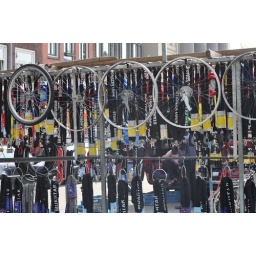
In a city where there are more bikes than cars, there would be a brisk industry in bike locks.